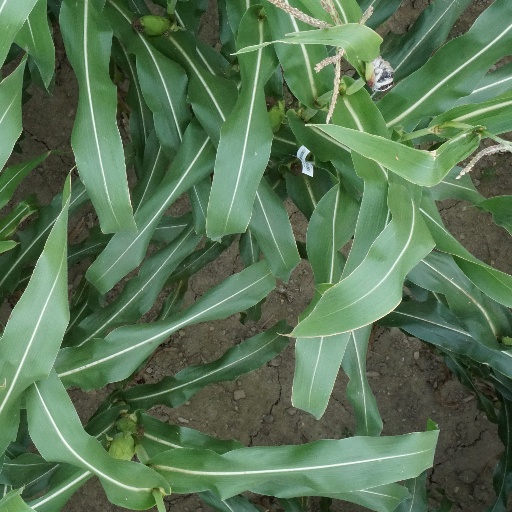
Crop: maize; corn